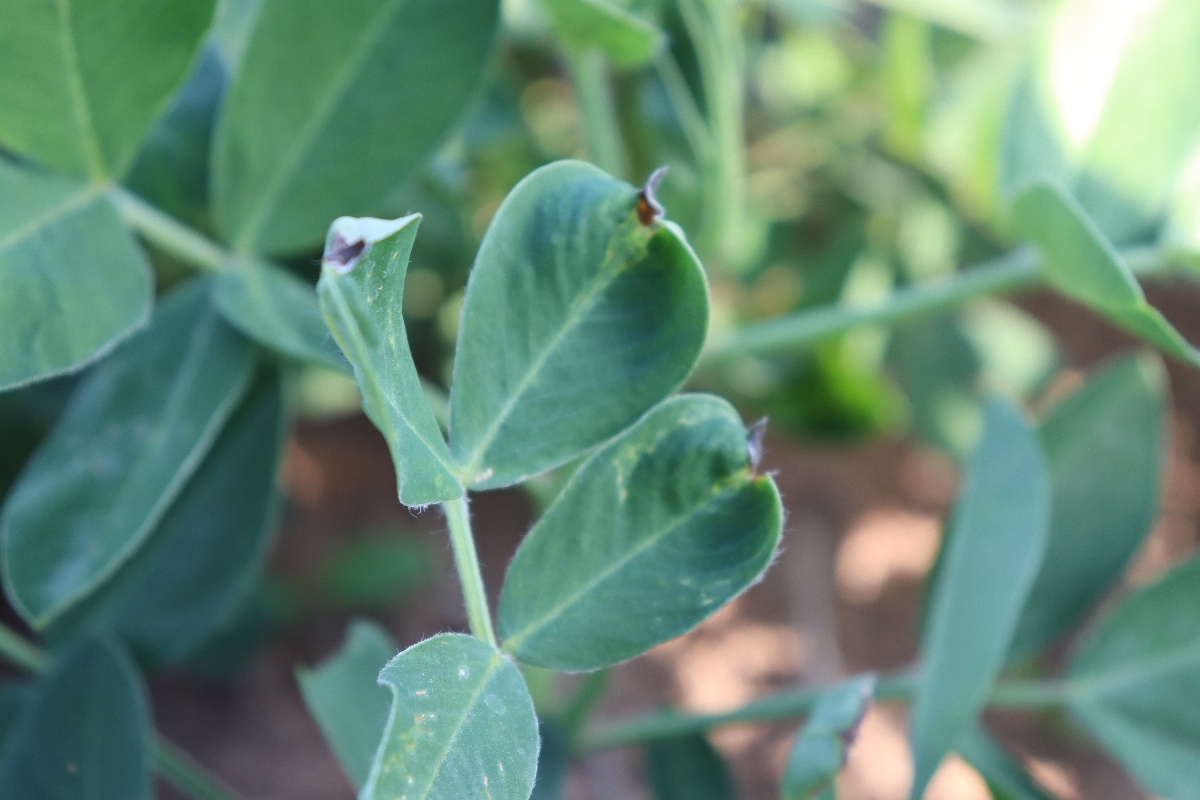
Label: early_leaf_spot